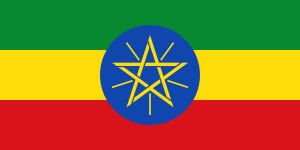
Etiopiens flag
Etiopiens flag – størrelsesforhold 1:2
Etiopiens nuværende flag blev taget i brug 6. februar 1996.